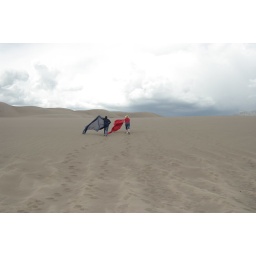
Wife and her sister playing in Great Sand Dunes National Park, with blue and red fabric